1920 in poetry

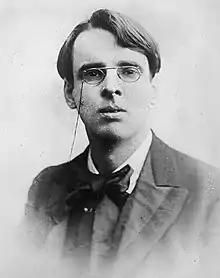
Photograph of William Butler Yeats taken this year

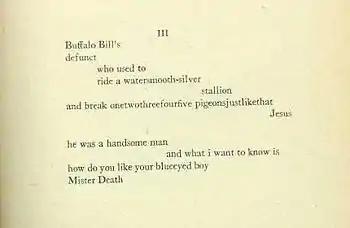
E.E. Cummings' unusual style can be seen in his poem "Buffalo Bill's/ defunct" from the January 1920 issue use of Dust

Including all of the British colonies that later became India, Pakistan, Bangladesh, Sri Lanka and Nepal. Listed alphabetically by first name, regardless of surname: